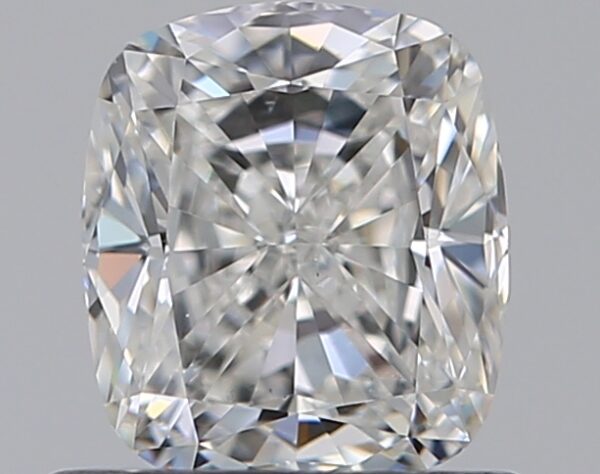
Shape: cushion
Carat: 0.71
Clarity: VS2
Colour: G
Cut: EX
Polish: EX
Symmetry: VG
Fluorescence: N
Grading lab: GIA
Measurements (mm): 5.48 x 4.76 x 3.23